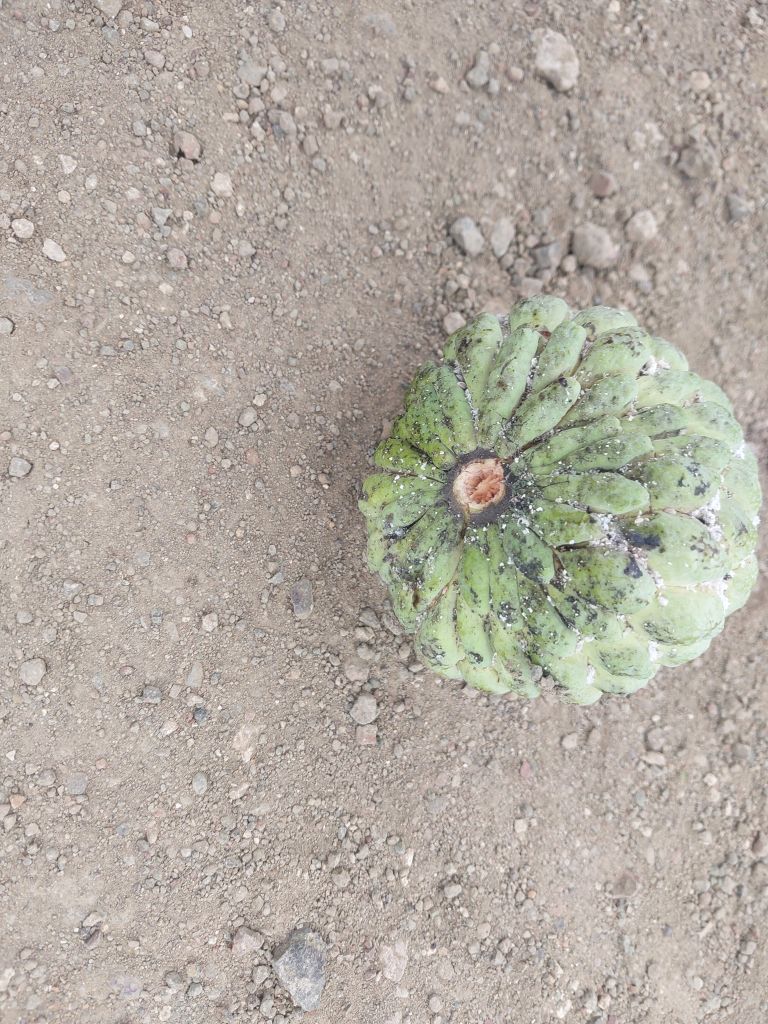
Disease label: Leaf spot on fruit